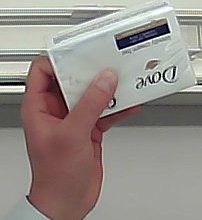
Product: dove_soap